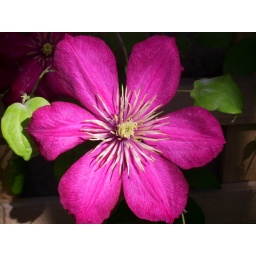
pink flower outside in the summer!!